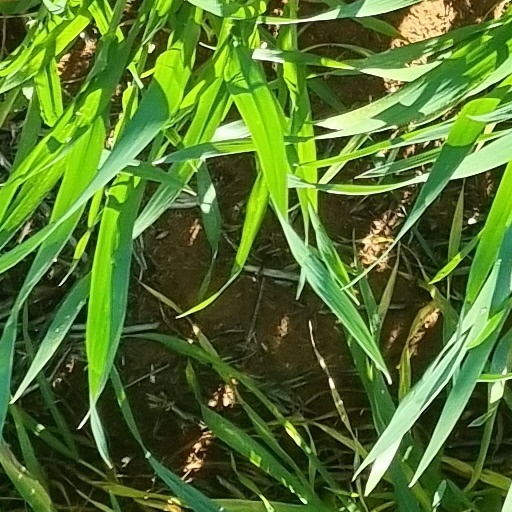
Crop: wheat